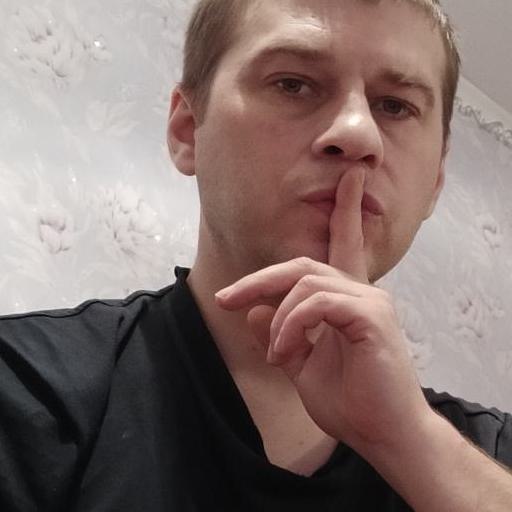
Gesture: mute